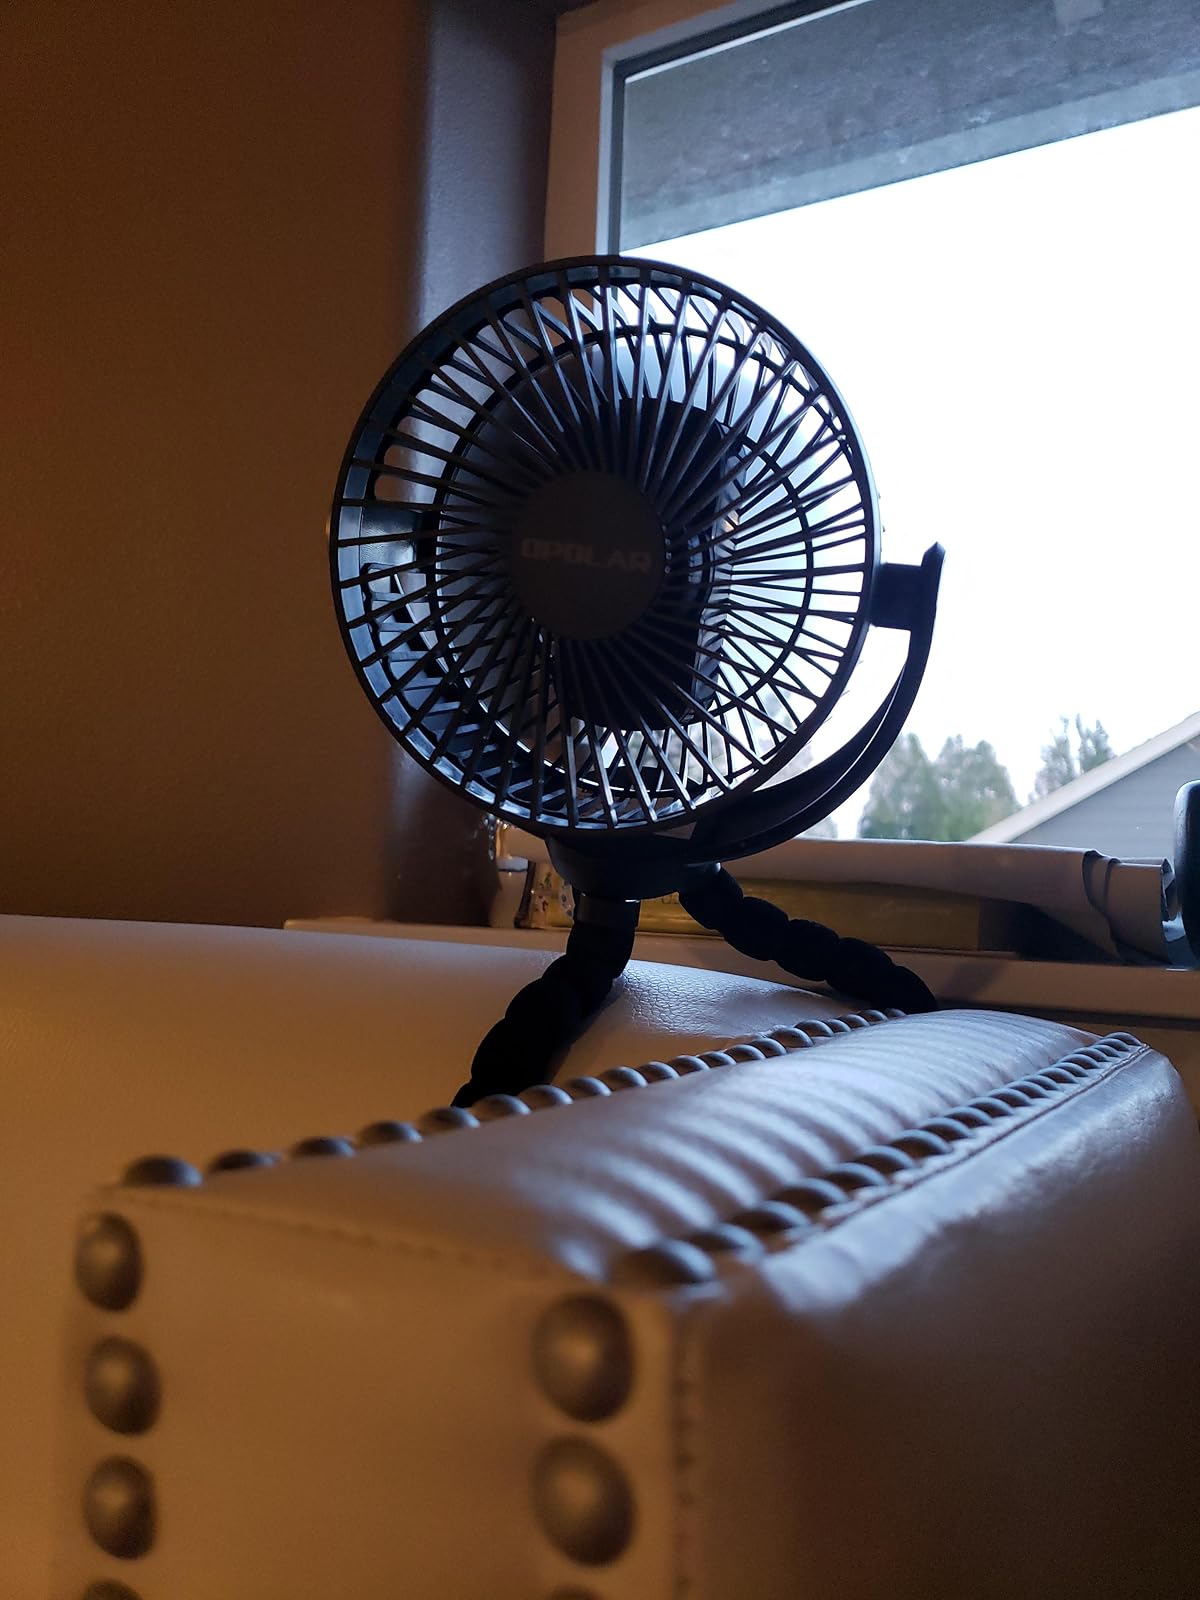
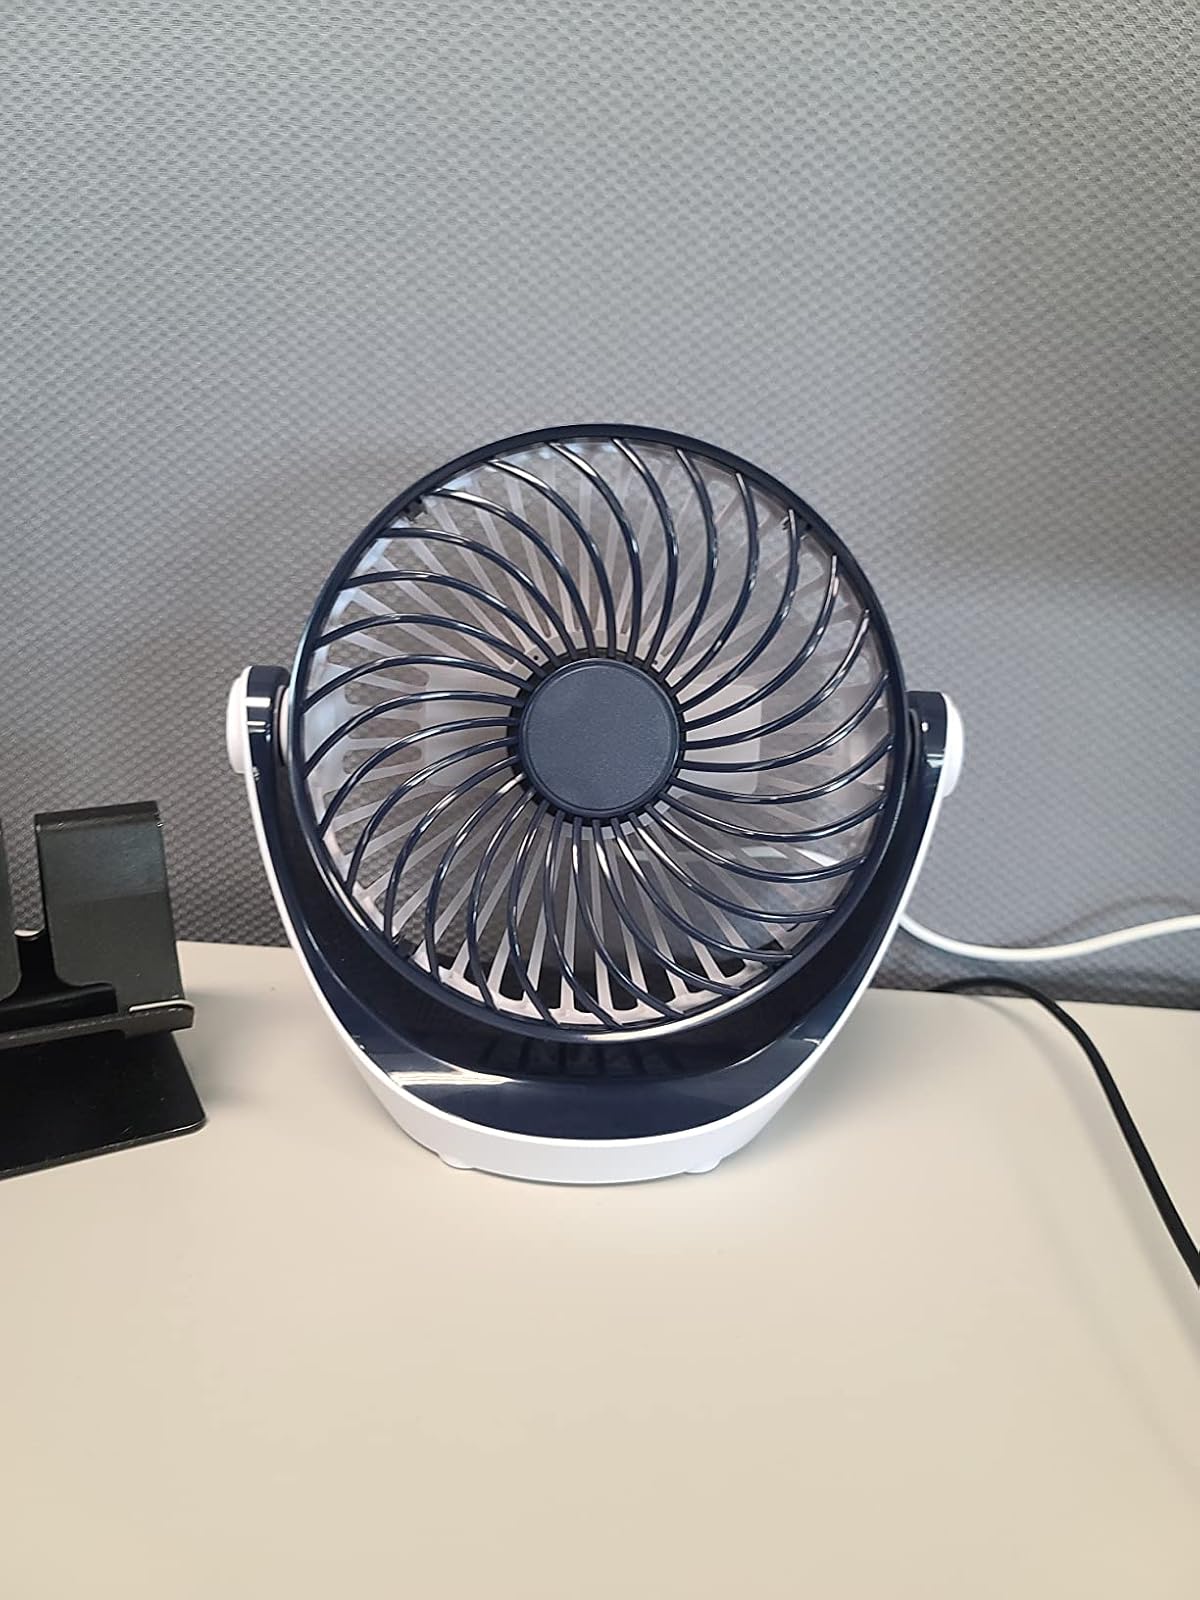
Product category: fan
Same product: no